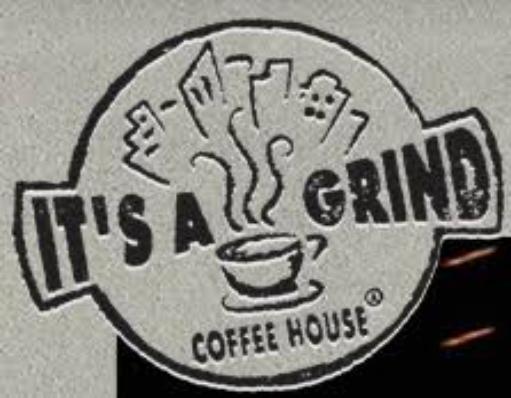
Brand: It's a Grind Coffee House
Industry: Food